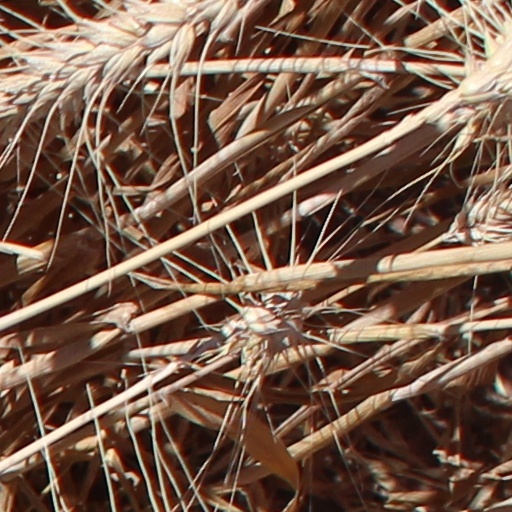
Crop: wheat